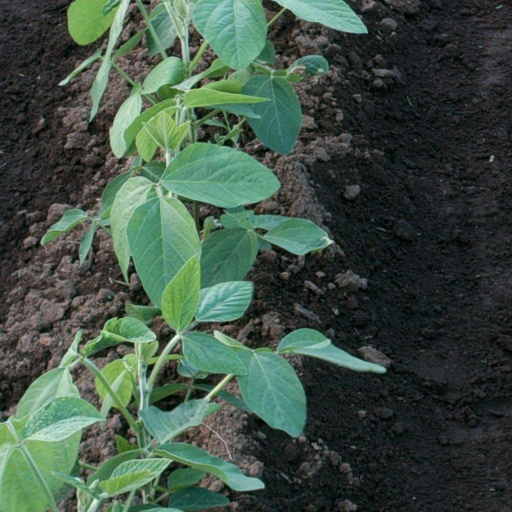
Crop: soybean